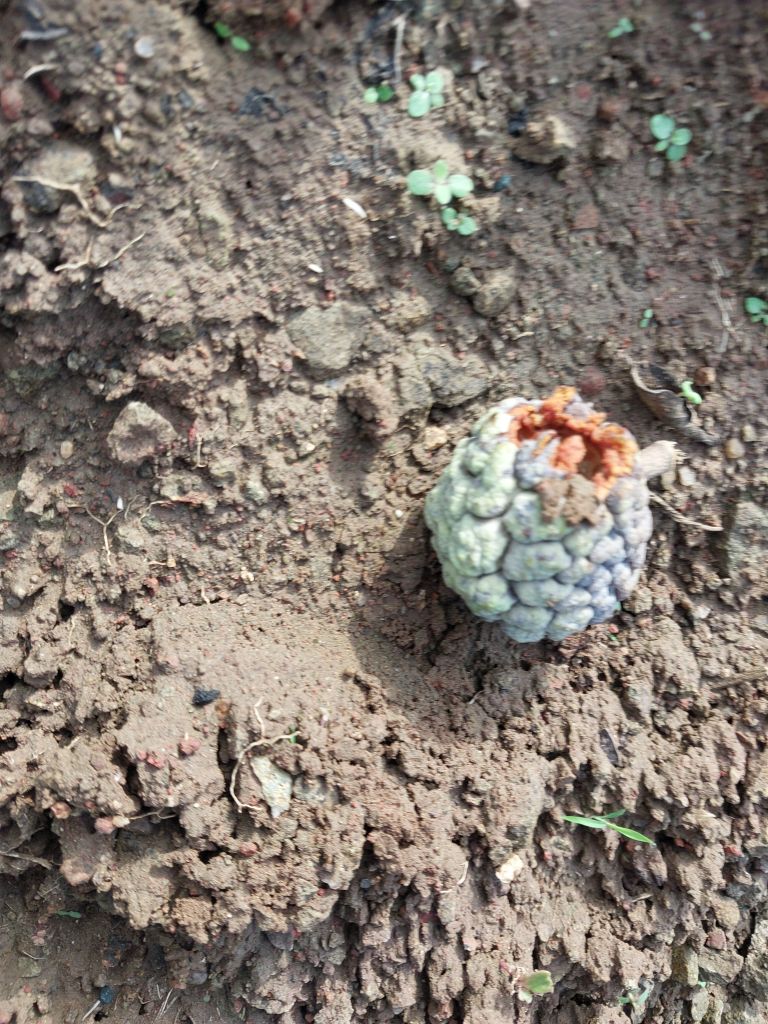
Disease label: Blank Canker